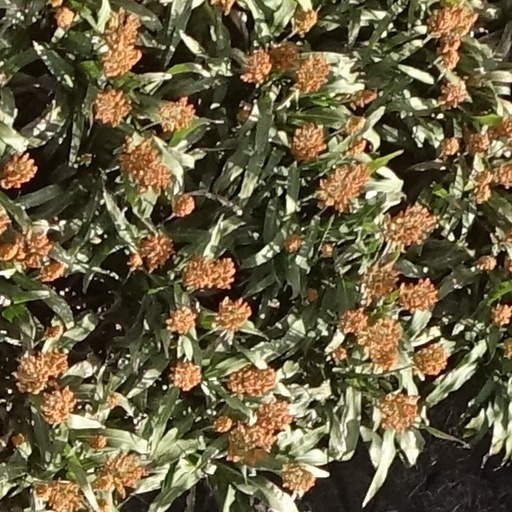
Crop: sorghum